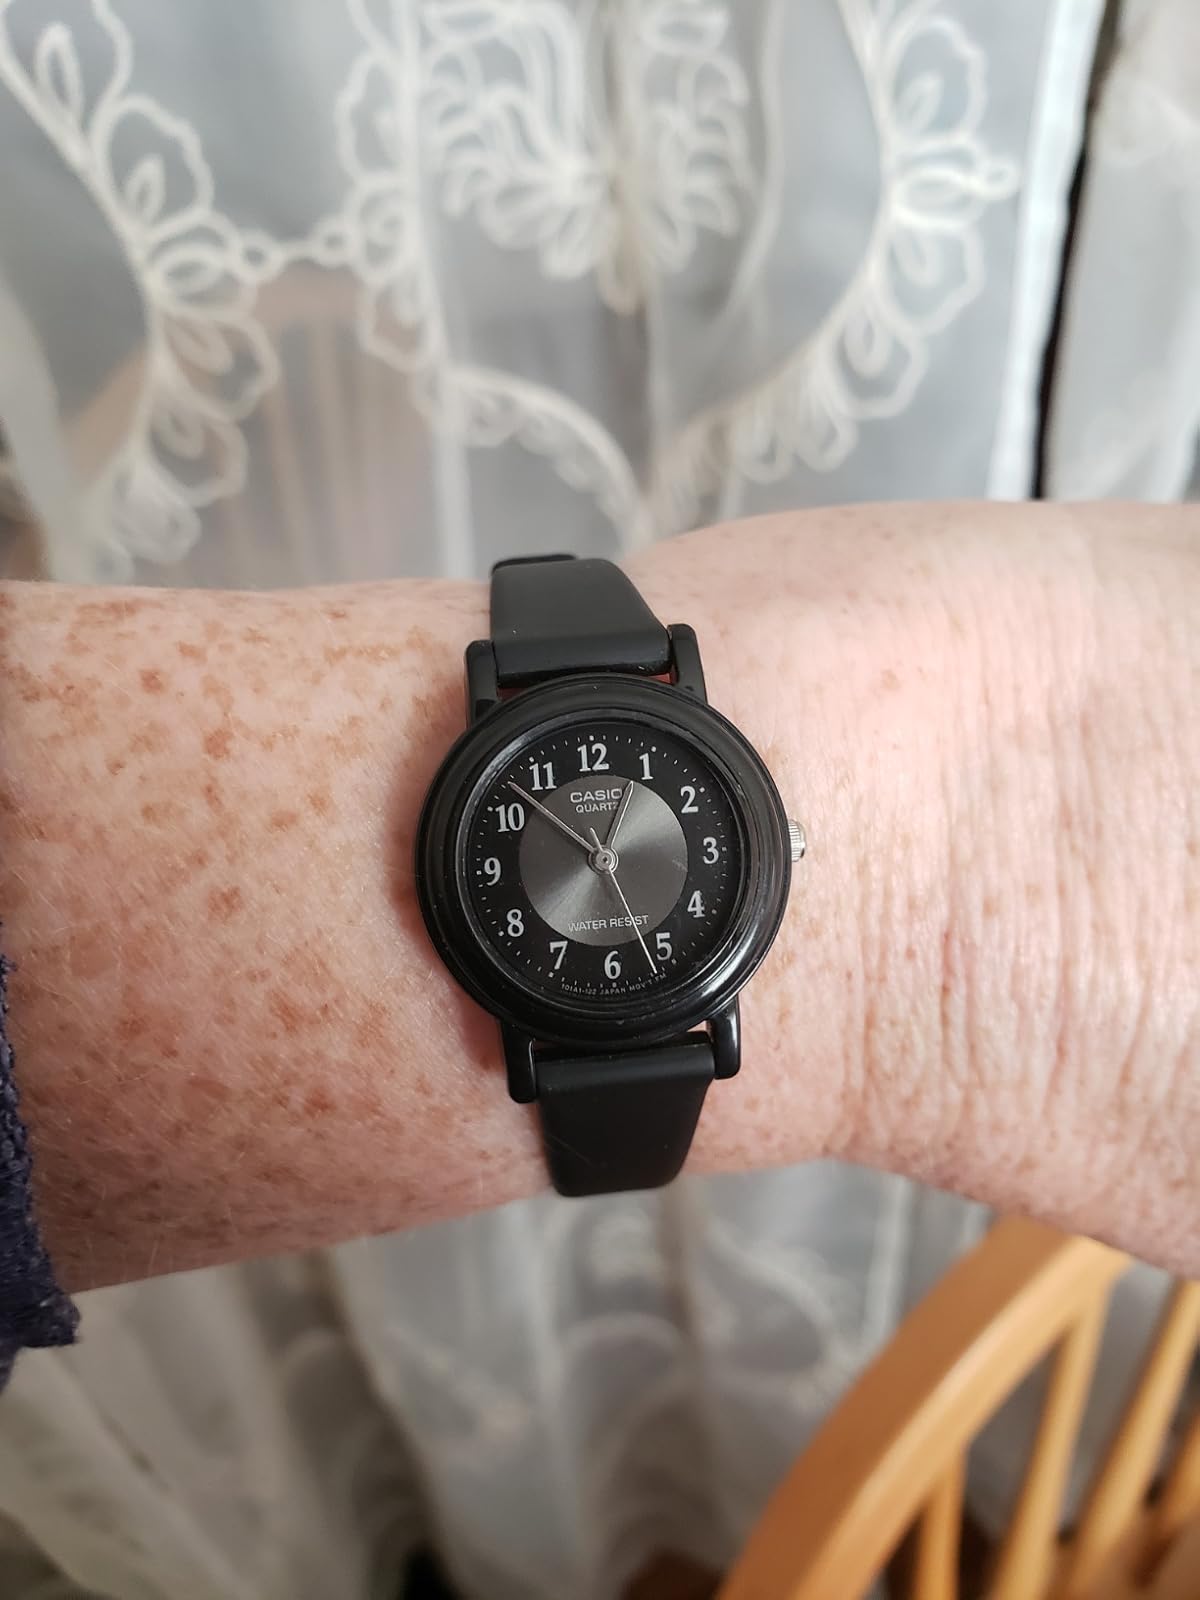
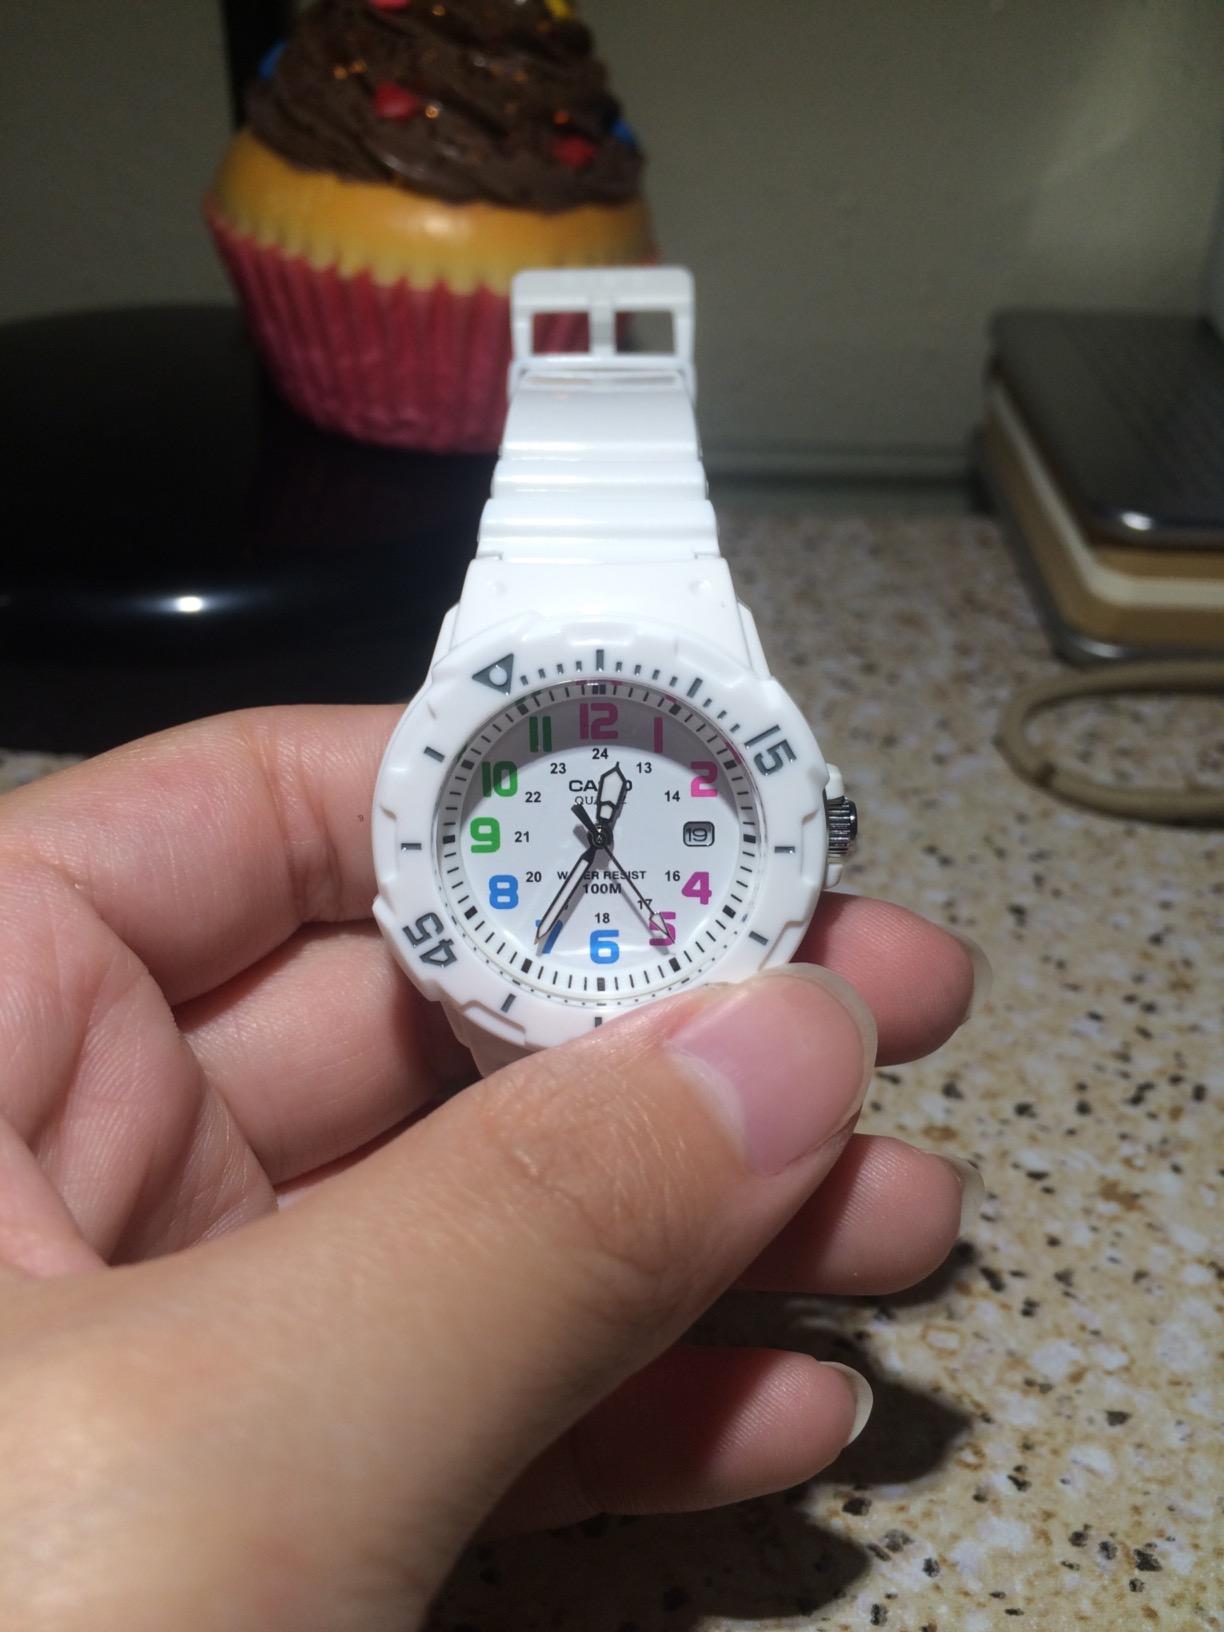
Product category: accessories_watch
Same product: no